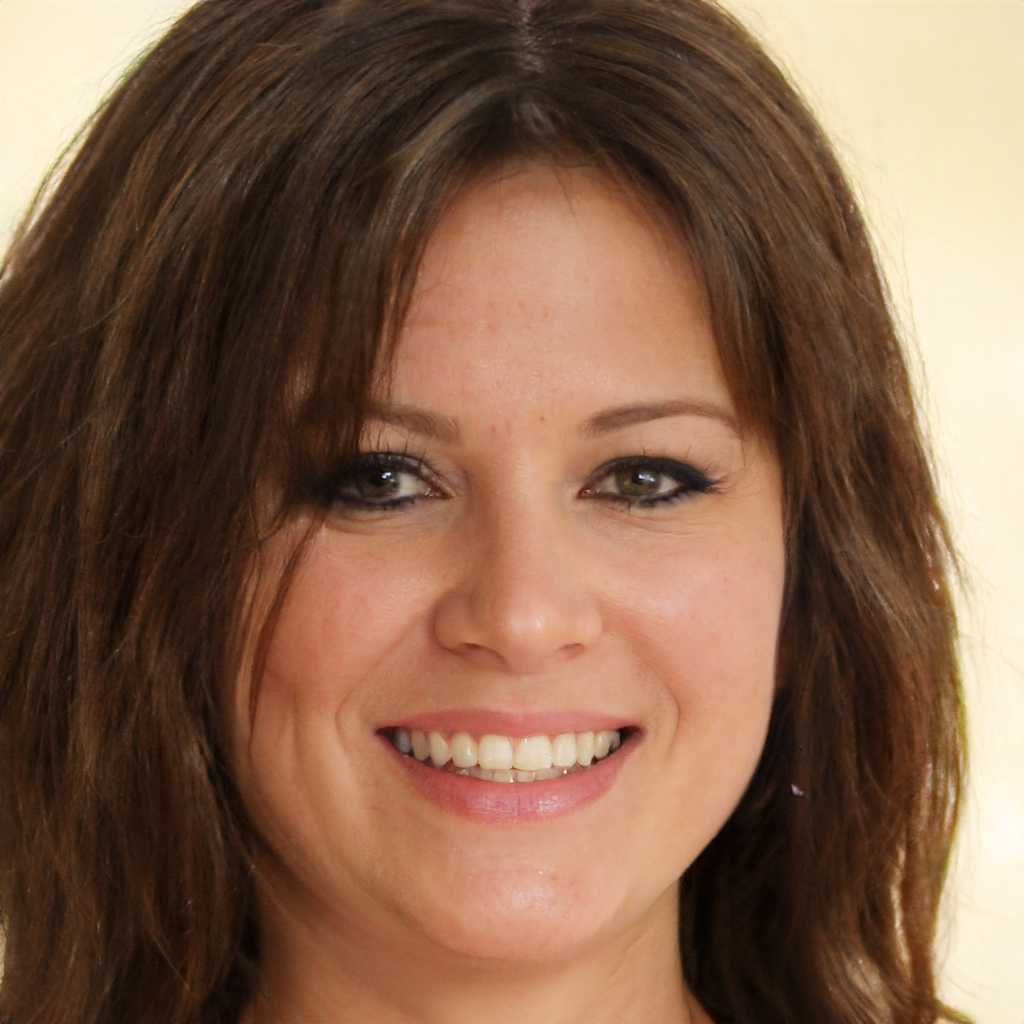
Gender: Female